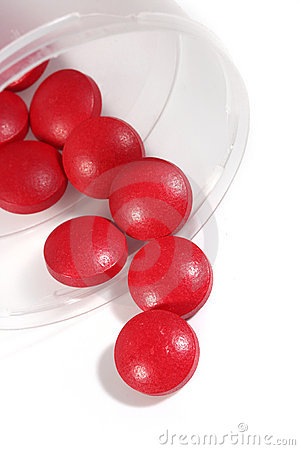
Label: plastic